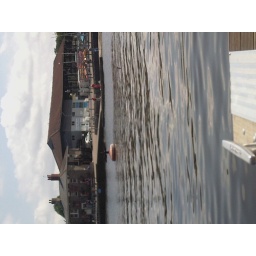
bird in middle of river seveb